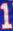
Number: 1